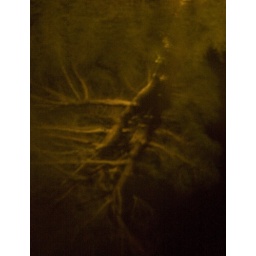
tree in water